Zumbrota, Minnesota

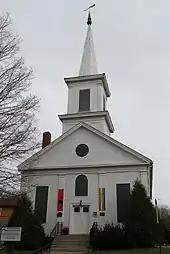
First Congregational, listed on the National Register of Historic Places

Christ Lutheran Church is a member of the Wisconsin Evangelical Lutheran Synod (WELS) in Zumbrota. United Redeemer Lutheran Church and Land's Lutheran Church are member churches of the Evangelical Lutheran Church in America (ELCA) in Zumbrota.